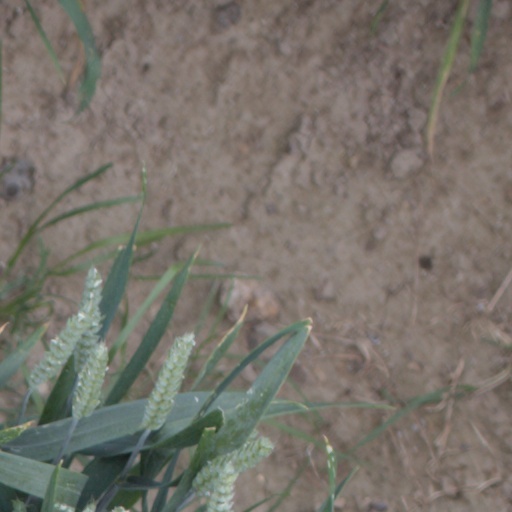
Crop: wheat